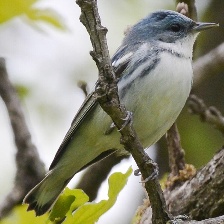
Species: CERULEAN WARBLER
Scientific name: SETOPHAGA CERULEA